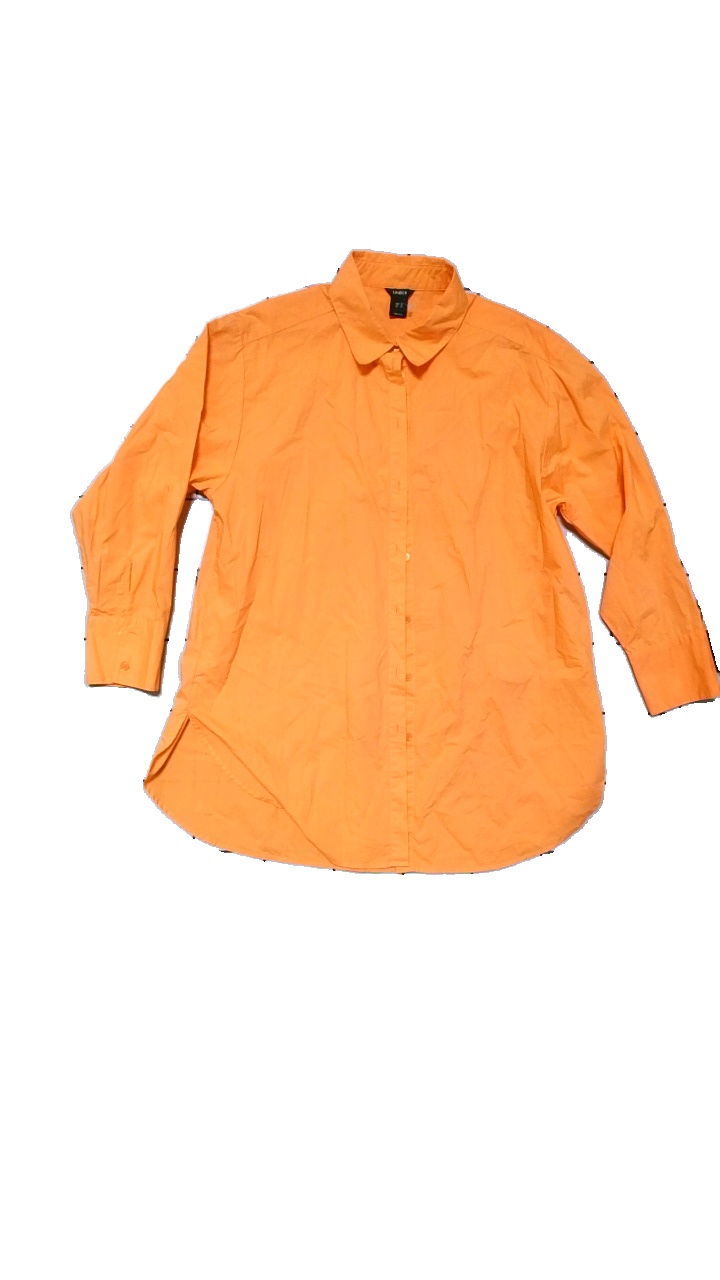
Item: Blouse (Ladies)
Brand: Lindex
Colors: Orange
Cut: Oversize
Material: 100% cotton
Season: All
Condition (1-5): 3
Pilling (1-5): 4
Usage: Reuse
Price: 50-100